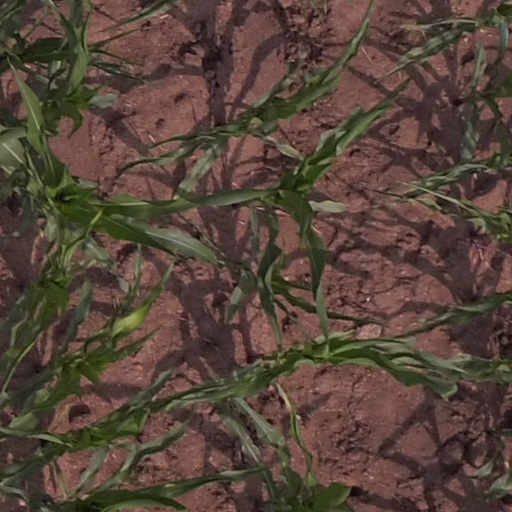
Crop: maize; corn